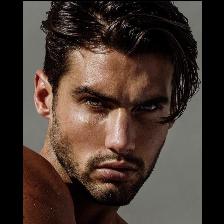
Label: Human